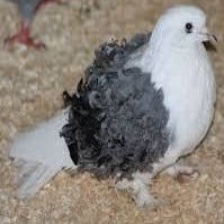
Species: FRILL BACK PIGEON
Scientific name: COLUMBA LIVIA DOMESTICA